Green Line Extension

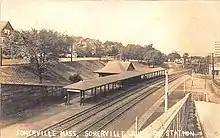
Postcard of a below-grade railway station with a small depot building

The GLX is primarily located in Somerville, northwest of downtown Boston, with its northernmost portion in Medford and its southernmost portion in the East Cambridge section of Cambridge. The GLX begins at the north end of the Lechmere Viaduct in East Cambridge, where a short elevated section formerly led to the surface-level Lechmere station at Lechmere Square. The new elevated GLX viaduct continues northwest for about , paralleling the O'Brien Highway. A new elevated Lechmere station is located on the viaduct on the east side of Lechmere Square. Two branches split at an aerial flying junction on the Red Bridge viaduct in the Inner Belt area.